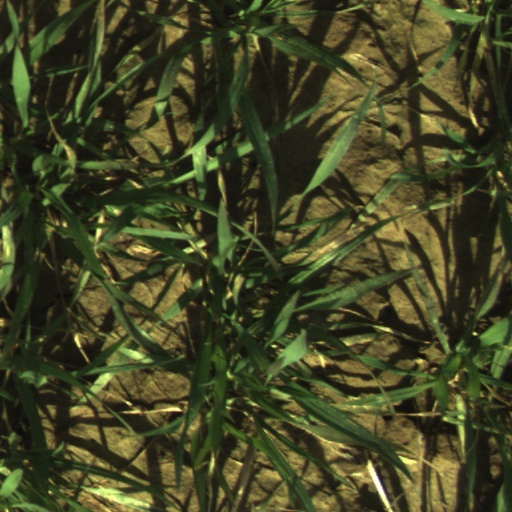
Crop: wheat